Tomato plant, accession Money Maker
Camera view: tilt-top (135 deg); turntable rotation: 60 degrees
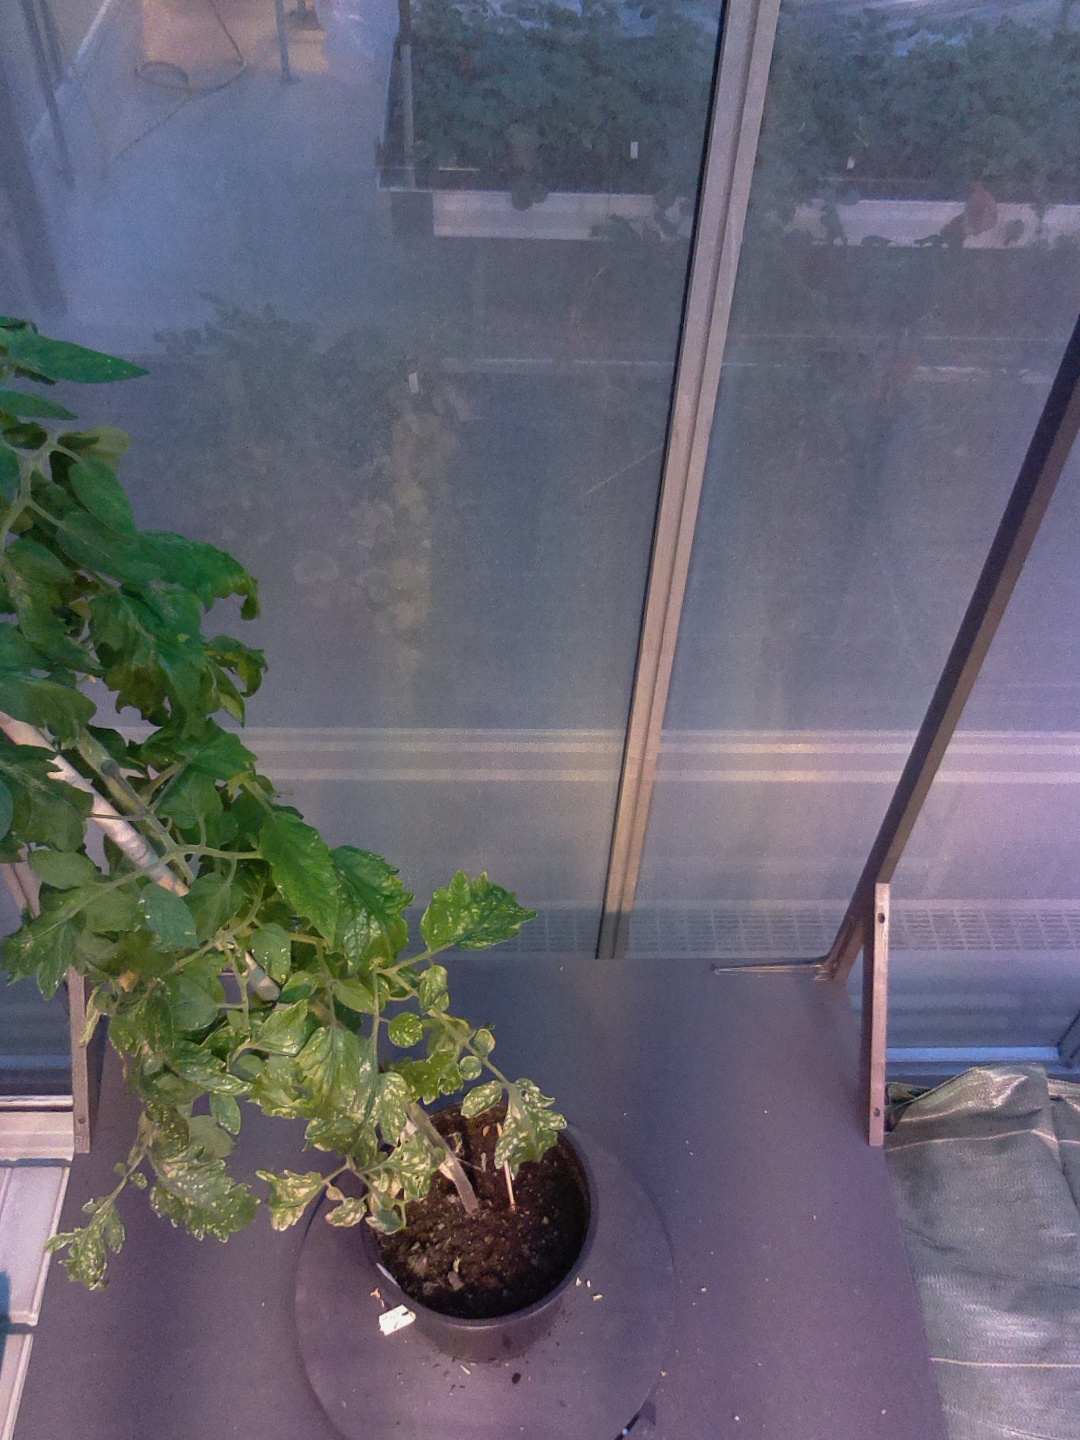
BBCH growth stage 71: 10%-20% of final fruit size